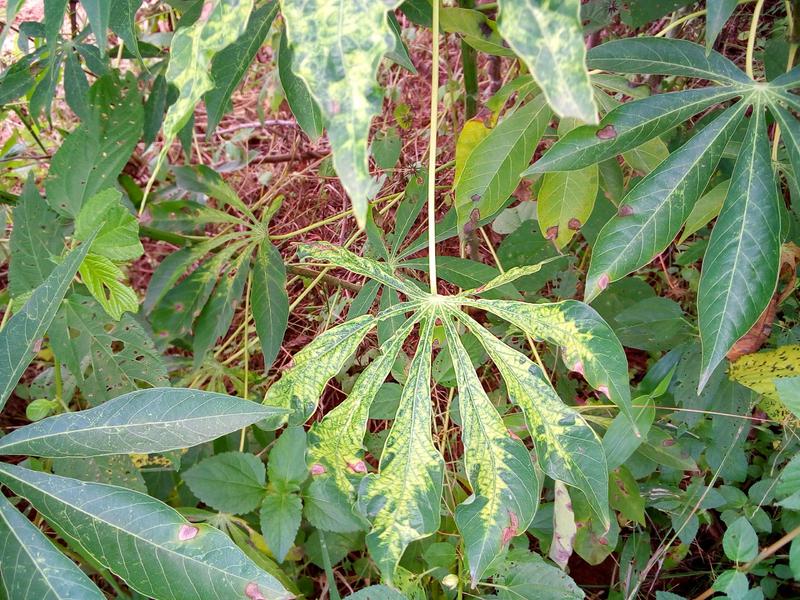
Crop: cassava
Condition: mosaic_disease